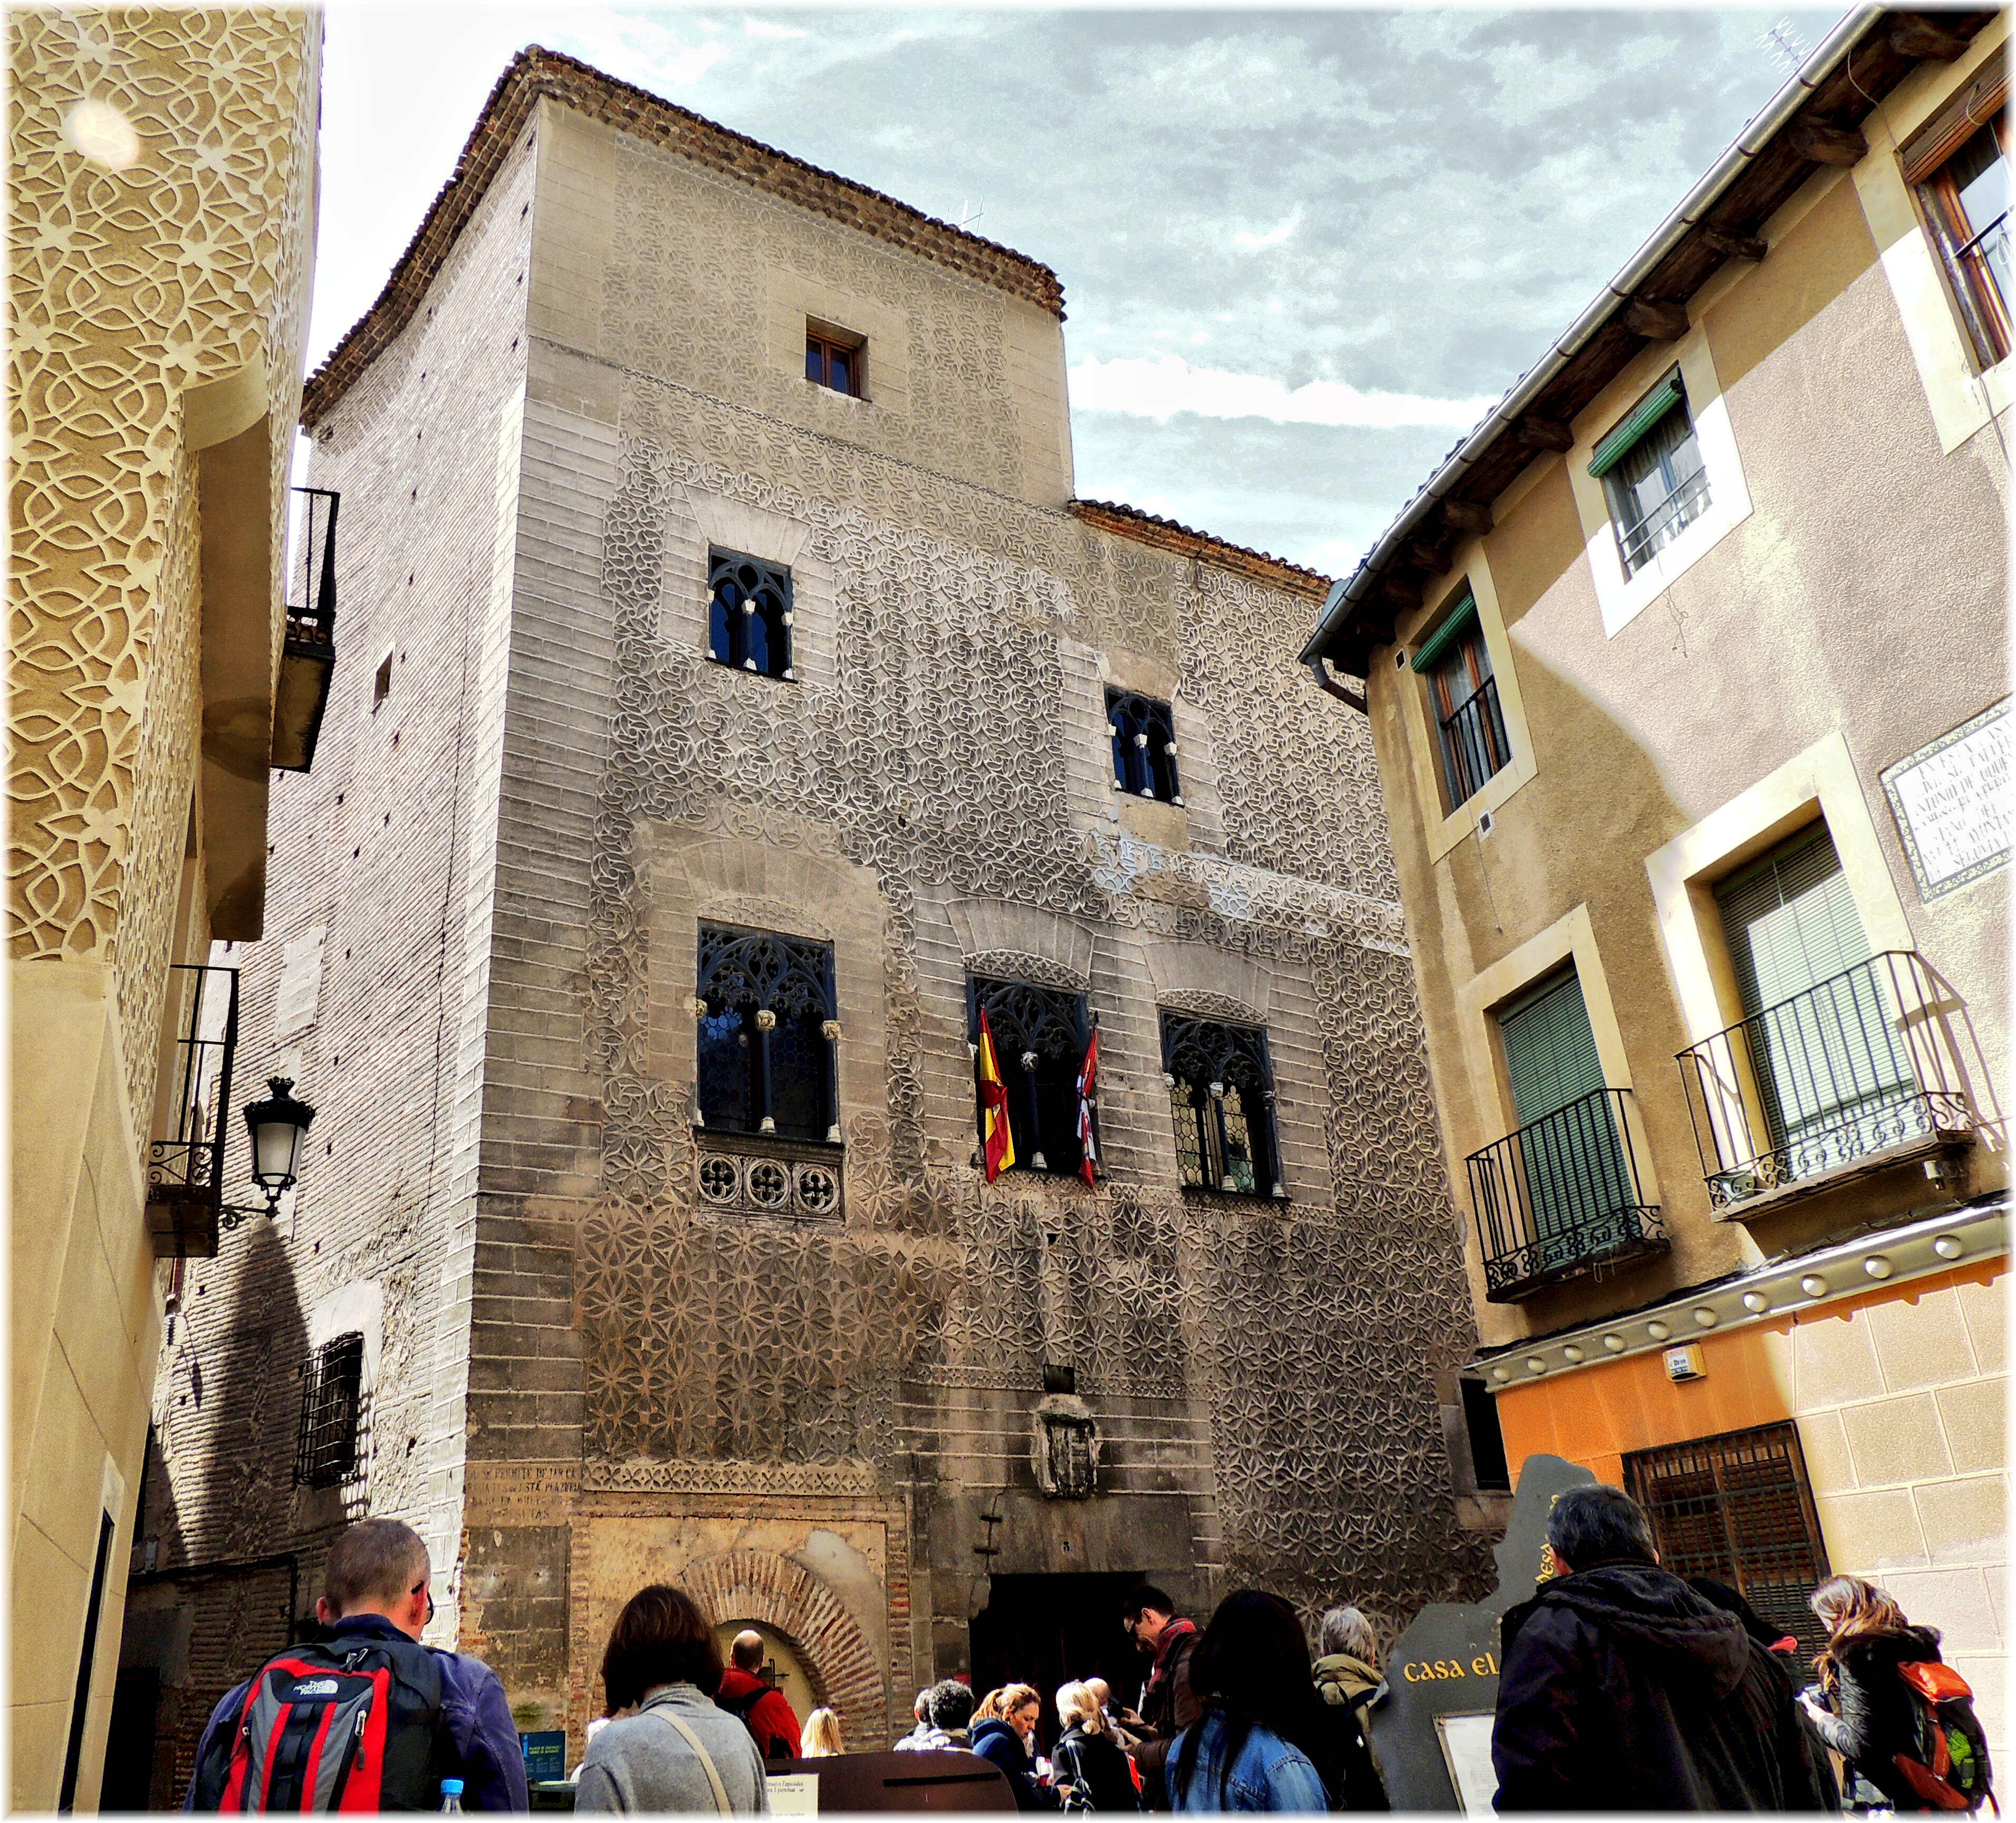
road, street, town, facade, tourism, neighbourhood, human settlement